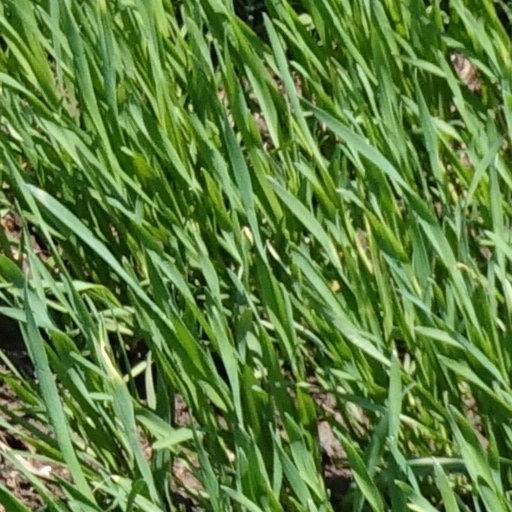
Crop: wheat